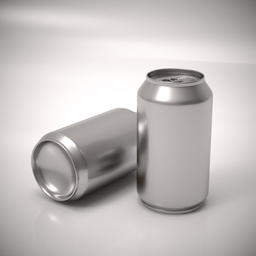
Label: cans